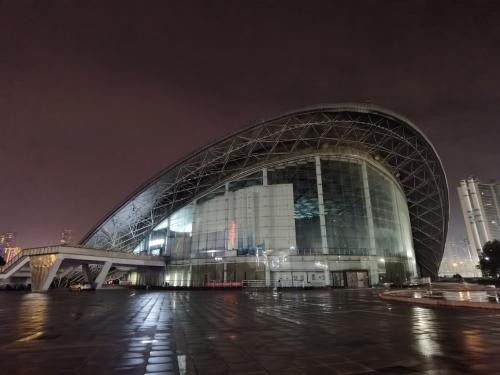
地标名称：湖南省体育新城
所在城市：长沙市·雨花区